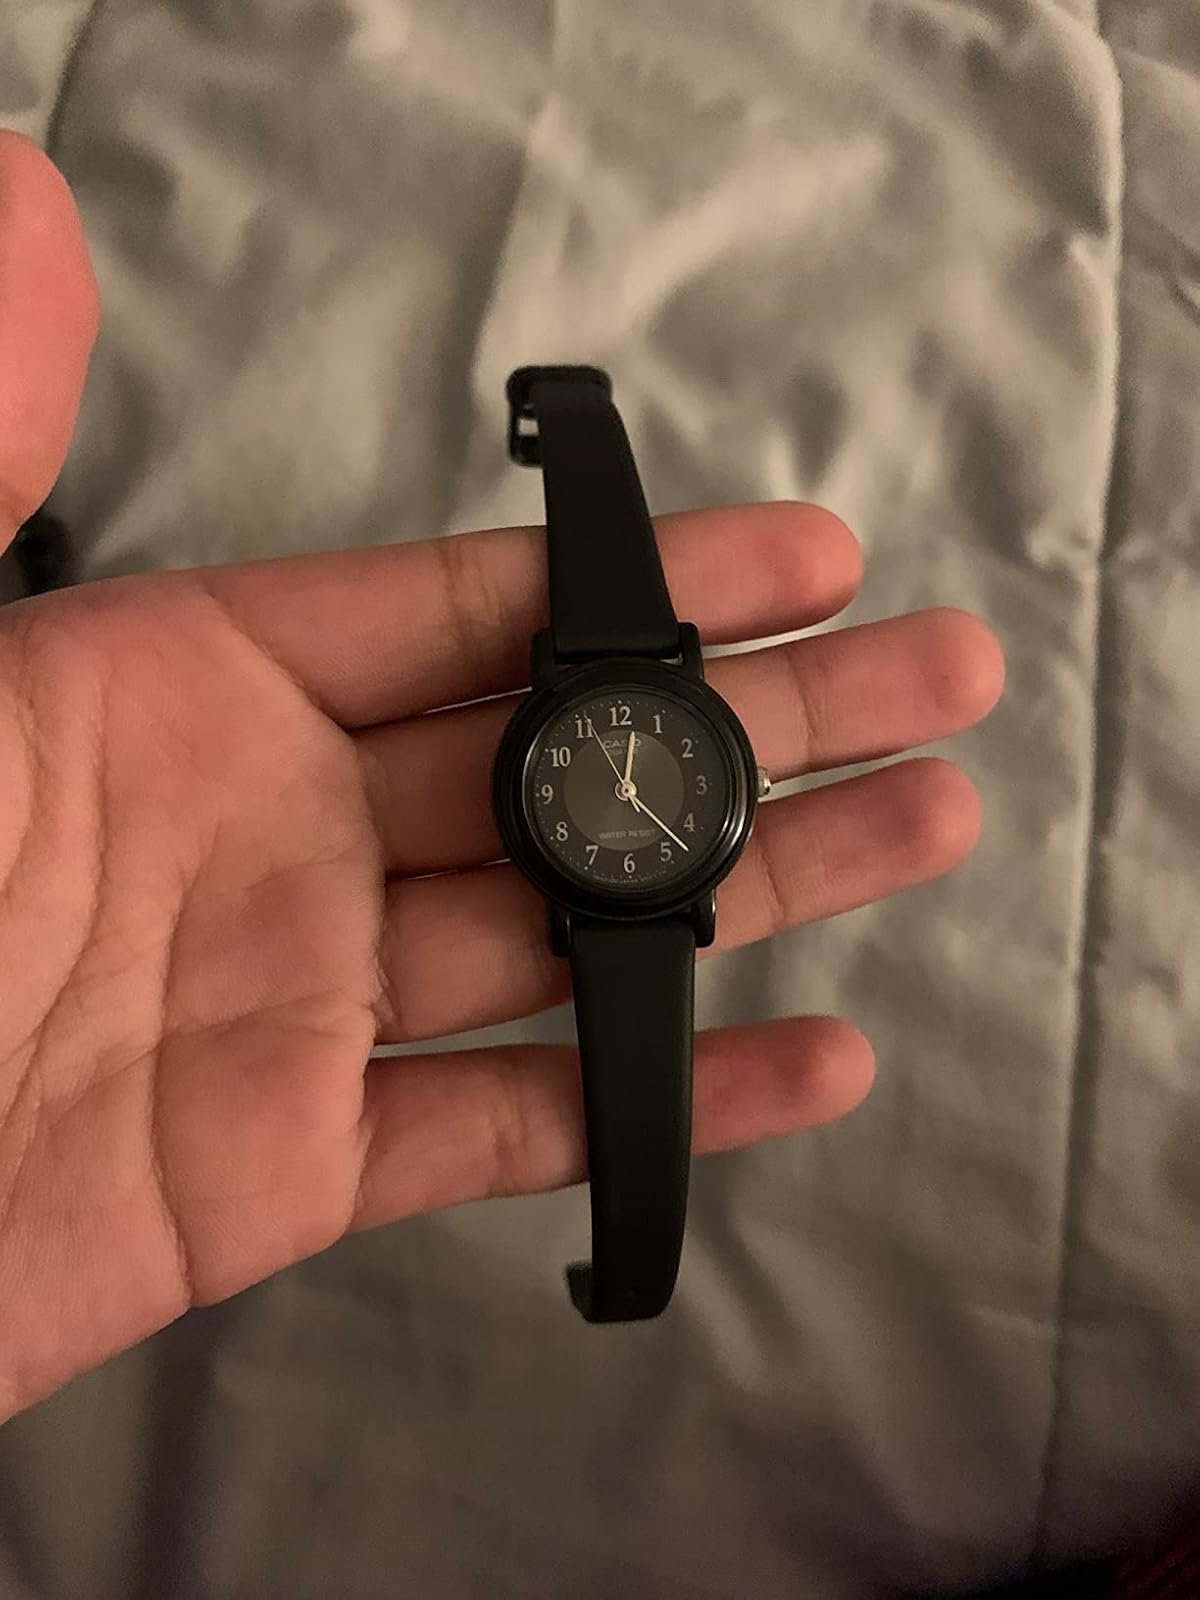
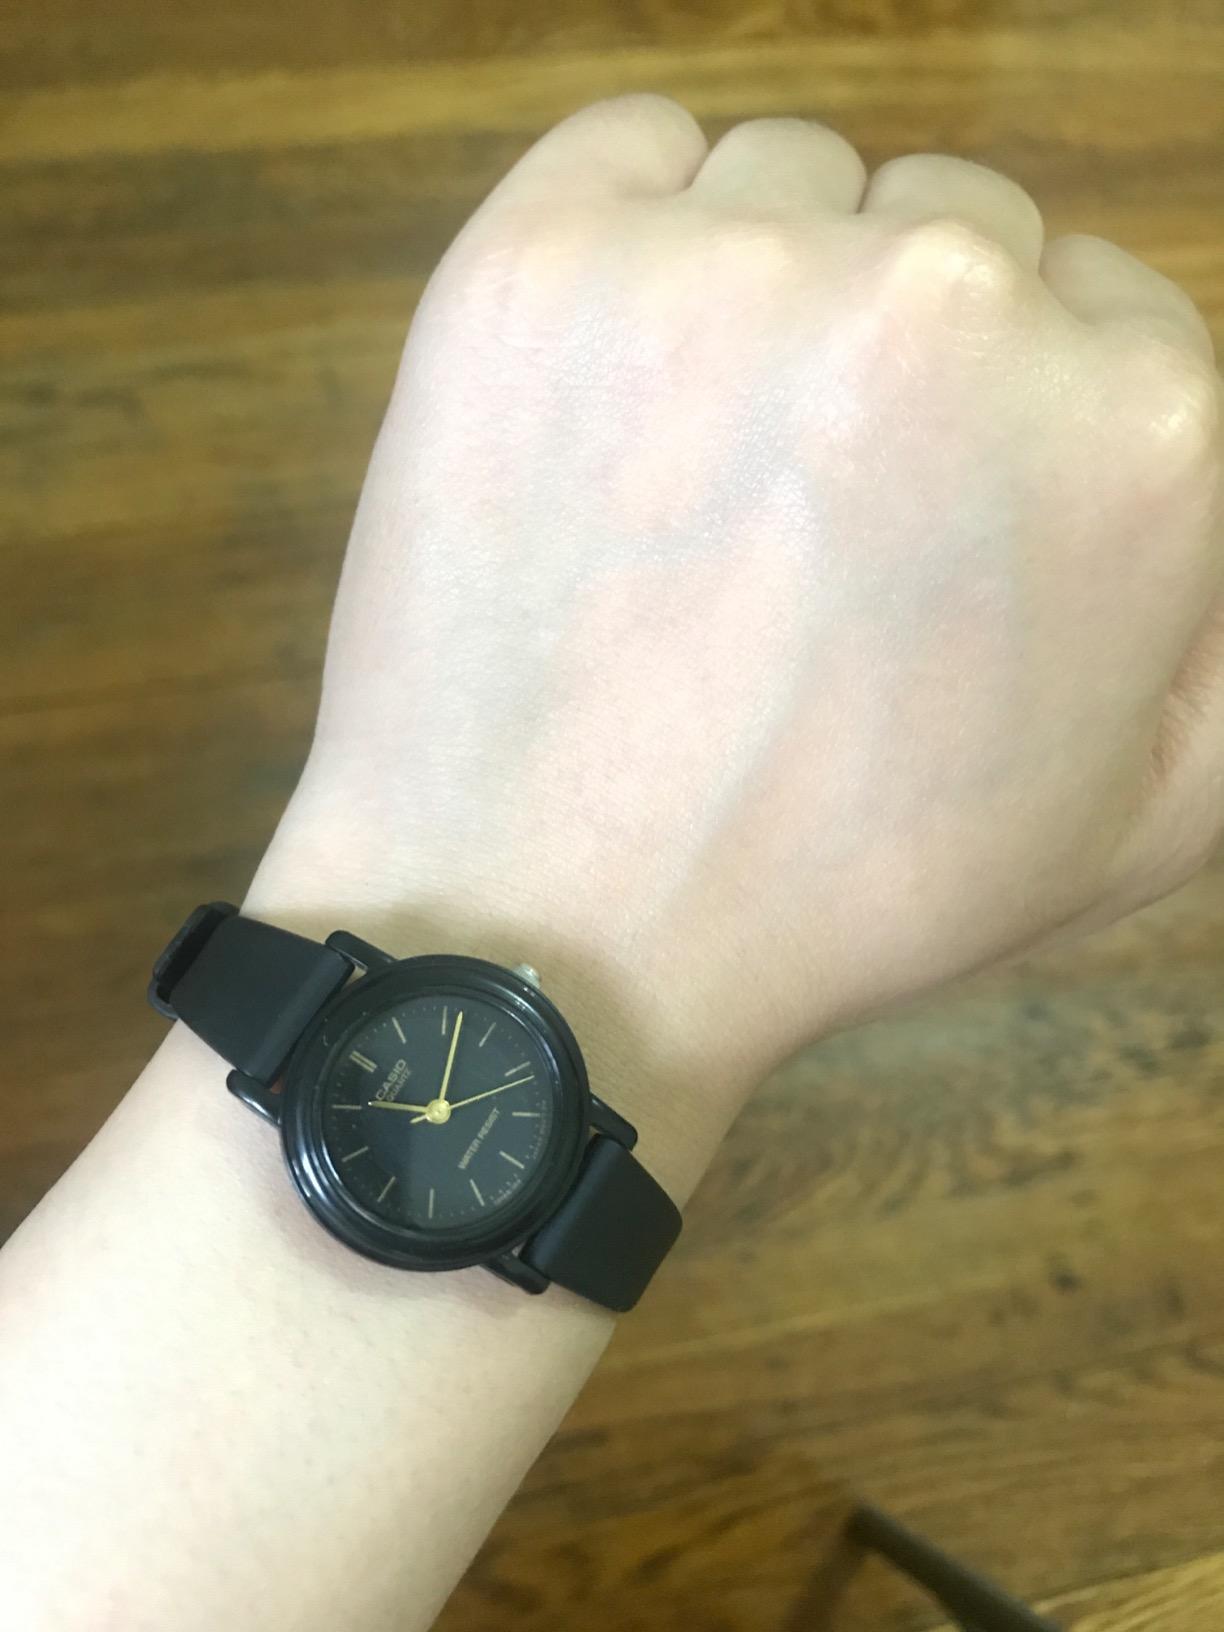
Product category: accessories_watch
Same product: no